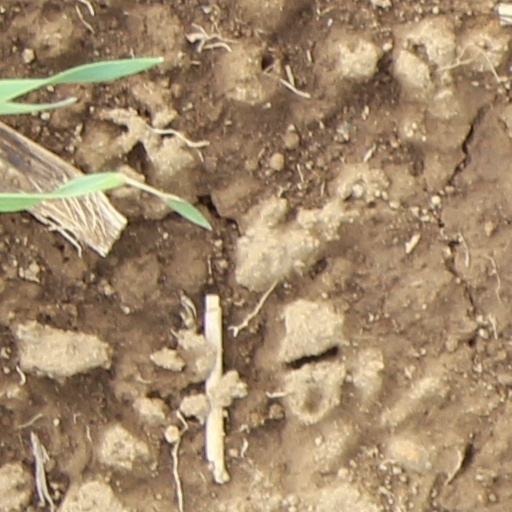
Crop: wheat